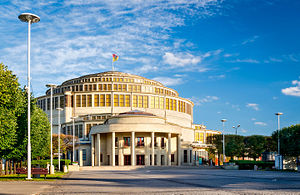
Hala Stulecia
Hala Stulecia er en historisk bygning i Wrocław, Polen. Den benyttes i dag som multiarena for sportsarrangementer, koncerter, messer og lignende.